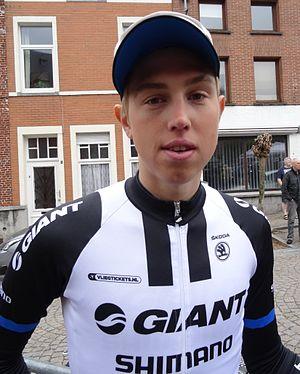
Triptyque des Monts et Châteaux 2014, étape 1, 4 avril 2014, départ d'Antoing. Depicted person&#58
La saison 2014 de l'équipe cycliste Giant-Shimano Development est la première et la dernière de cette équipe.
Fredrik Ludvigsson, né le 28 avril 1994 à Jönköping, est un coureur cycliste suédois. Son frère Tobias est également coureur professionnel.